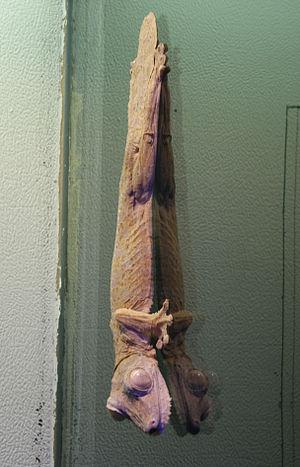
Uroplatus fimbriatus est une espèce de geckos de la famille des Gekkonidae. Cette espèce peut être nommée Gecko à queue feuillue ou Gecko à queue foliacée en français et son nom vernaculaire malgache est taha fisaka.